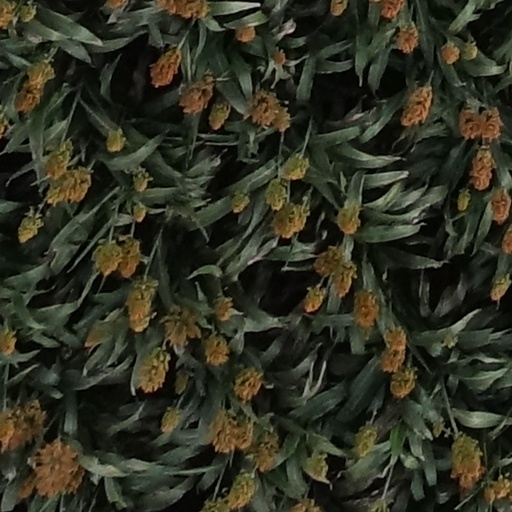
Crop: sorghum